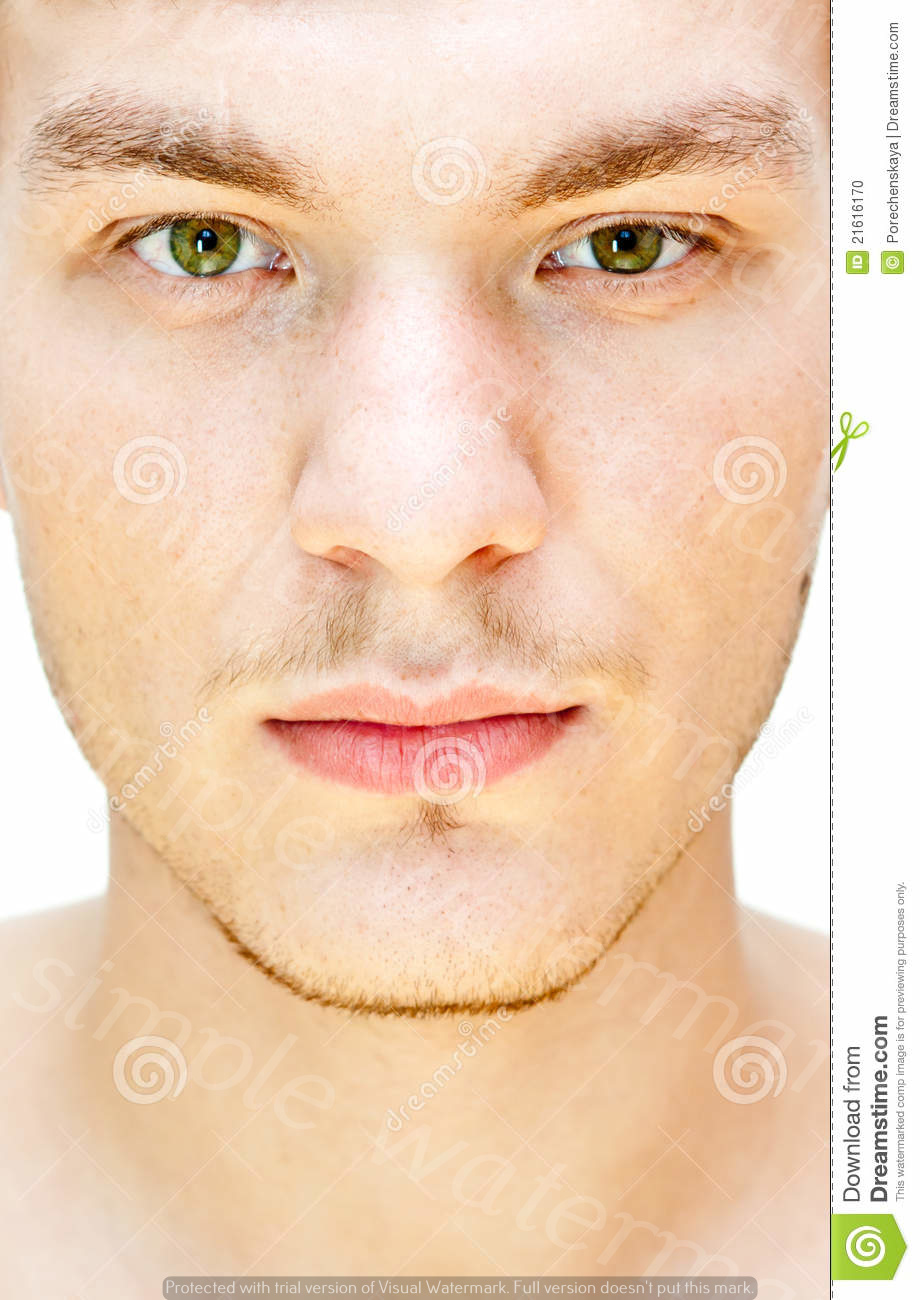
Label: Watermark